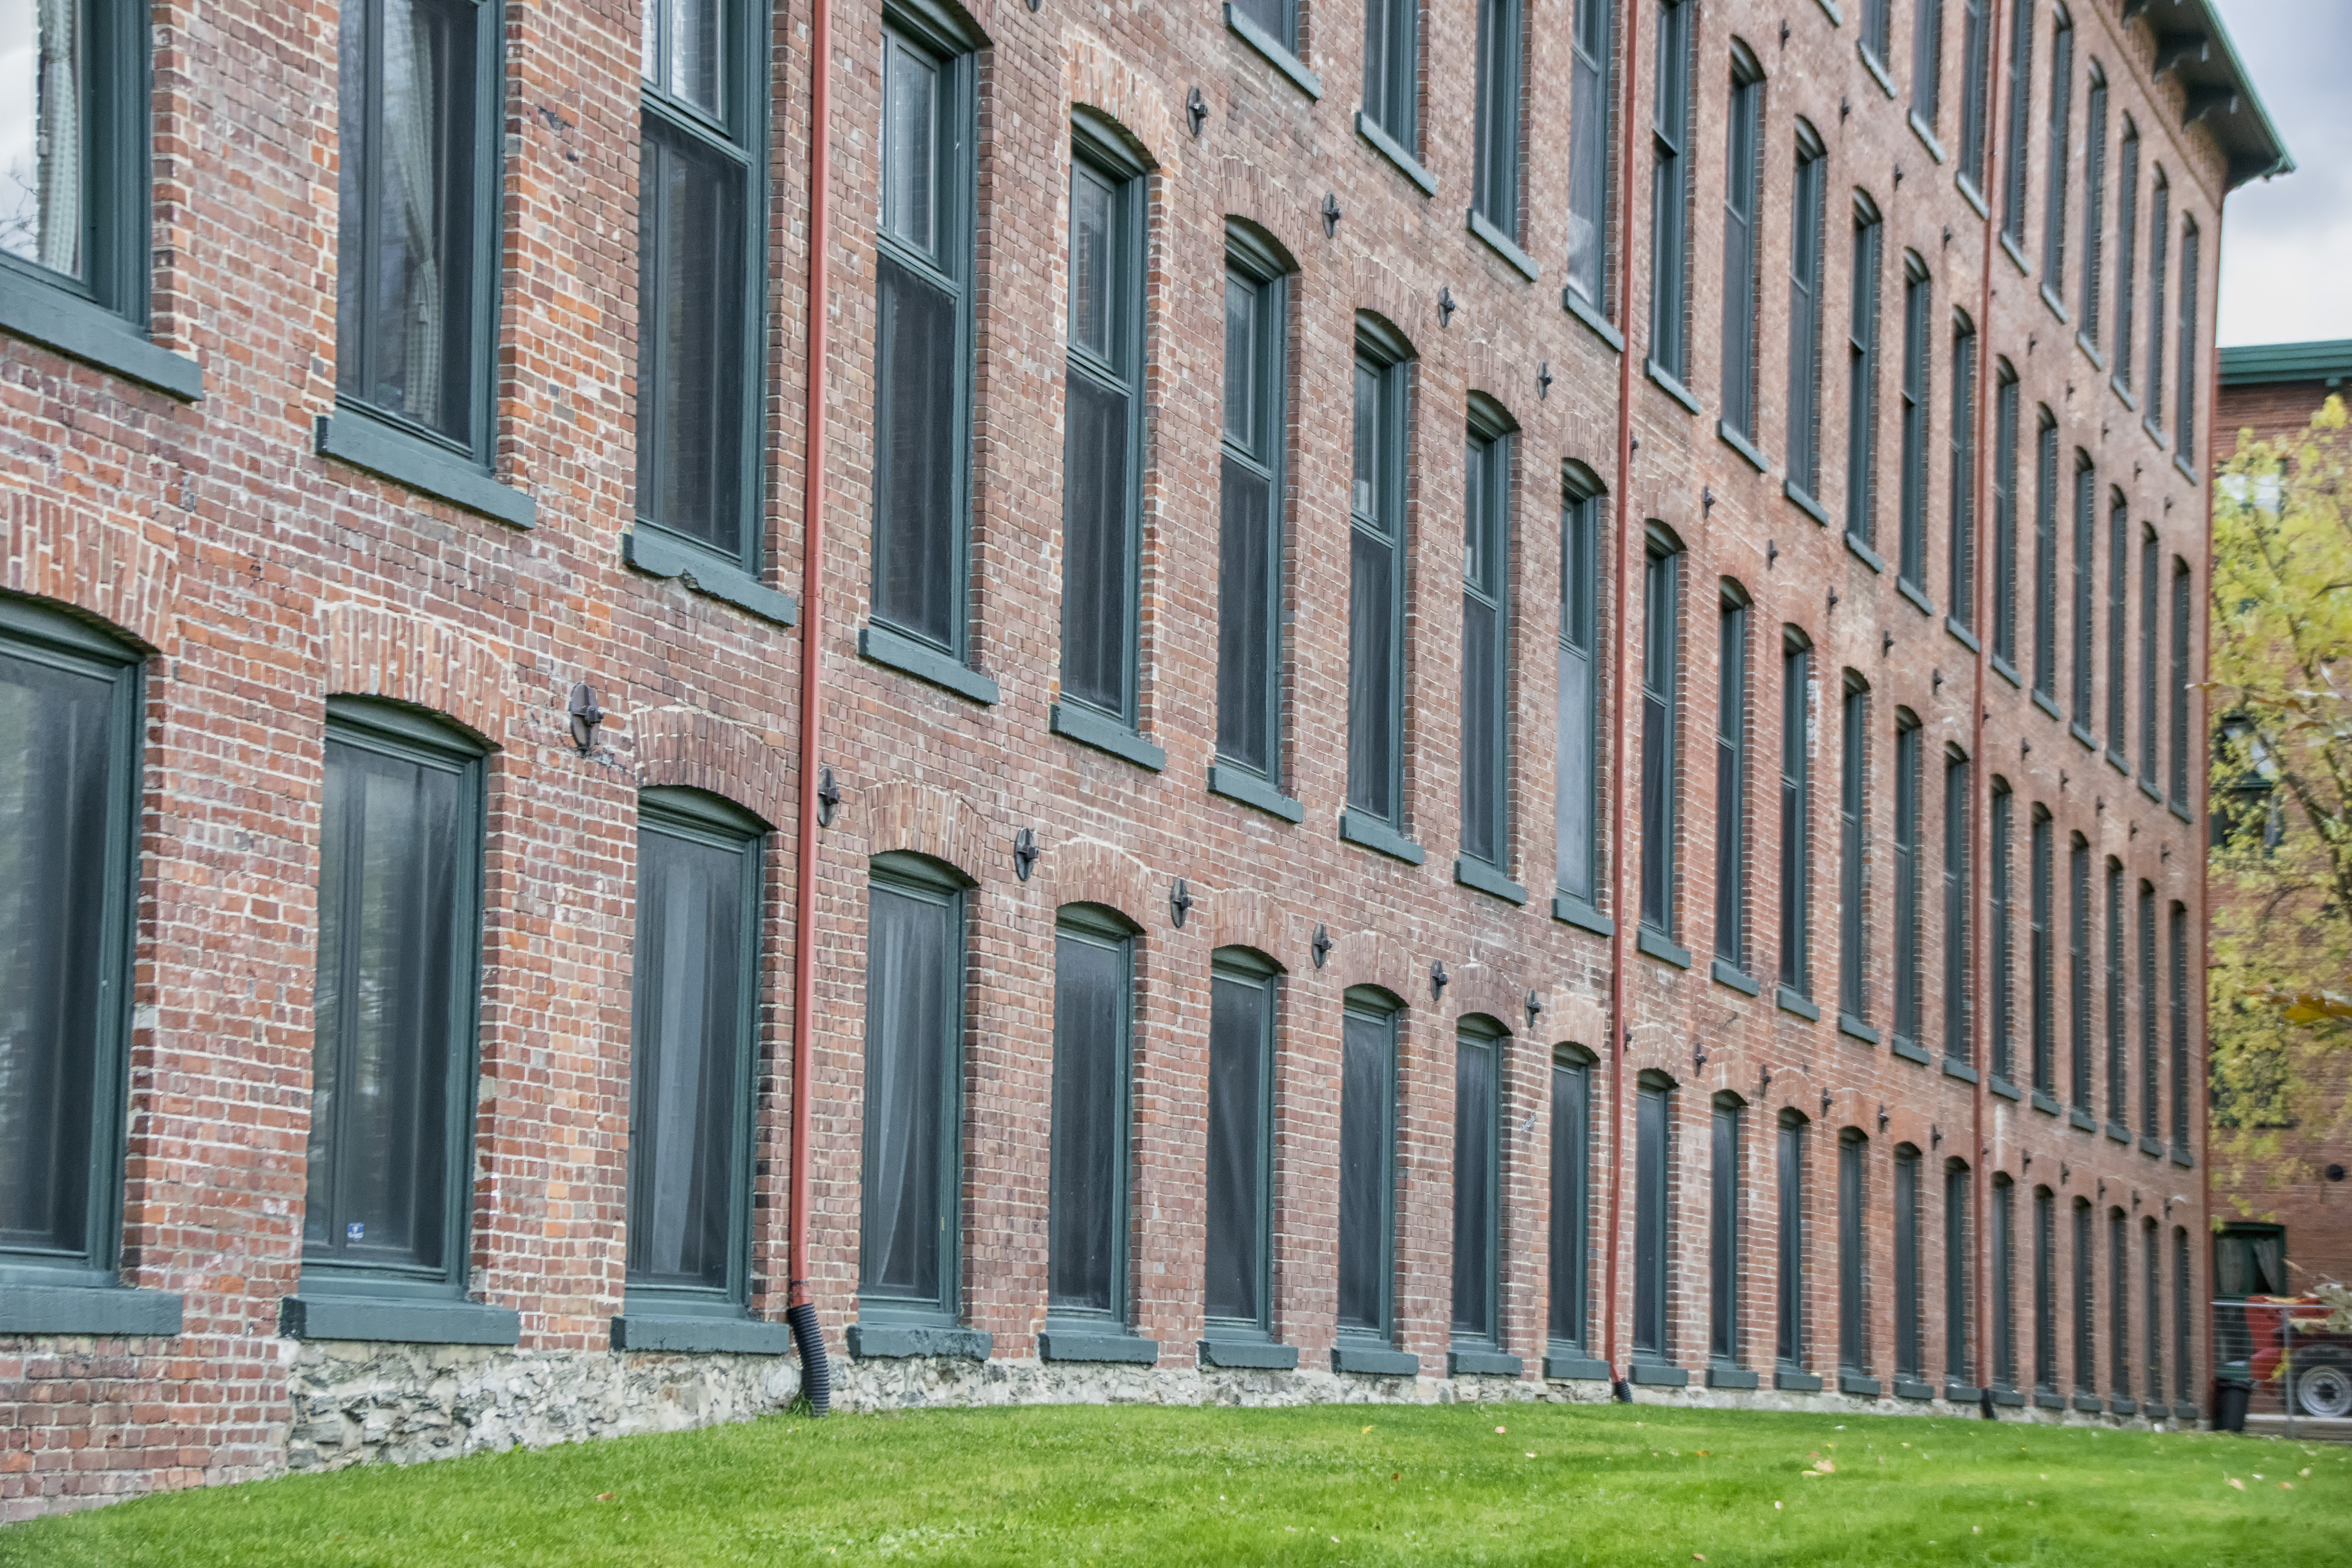
nature, fence, architecture, house, wall, downtown, facade, brick, tower block, canada, estate, quebec, sherbrooke, neighbourhood, urban area, residential area